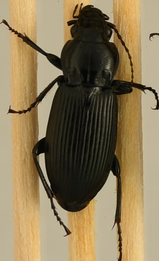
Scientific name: Pterostichus melanarius
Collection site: UNDERC Site (UNDE), plot UNDE_006